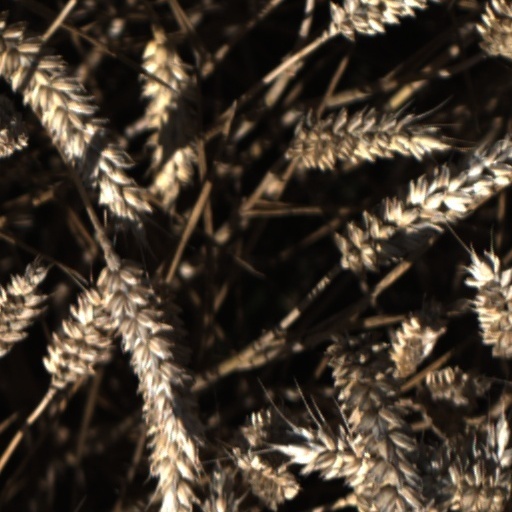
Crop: wheat